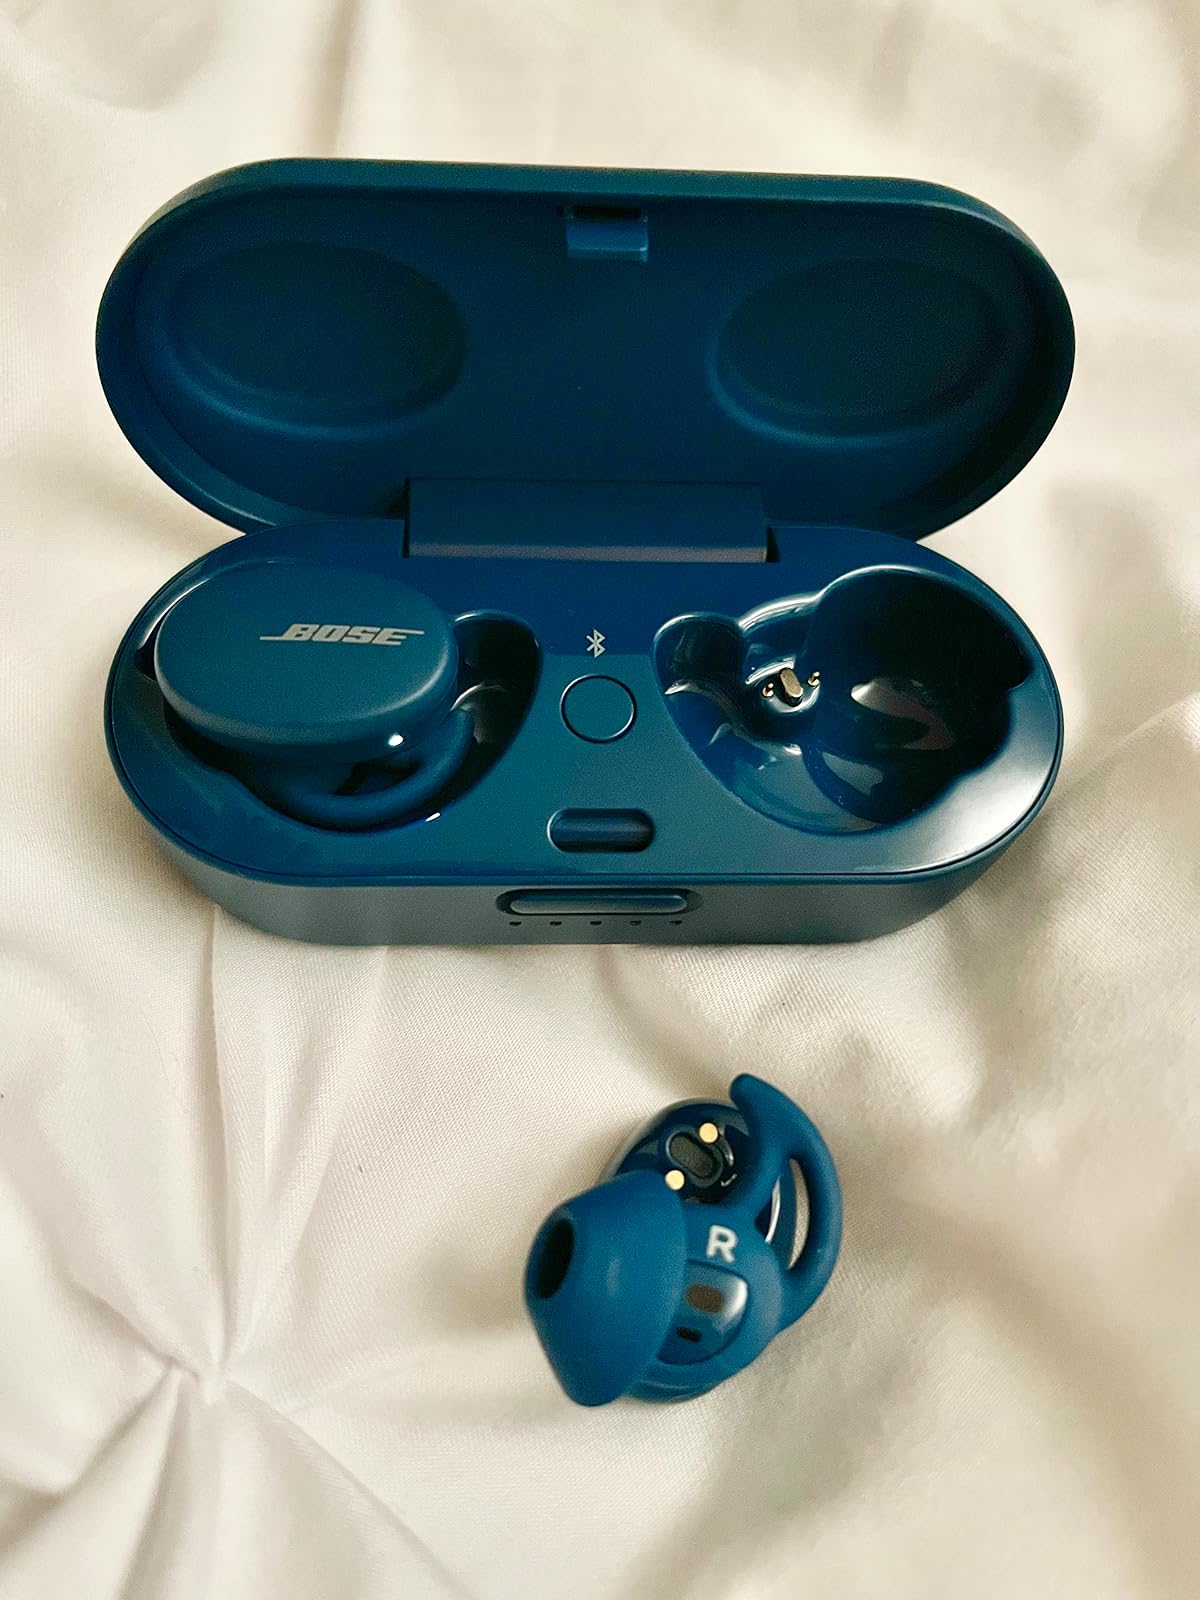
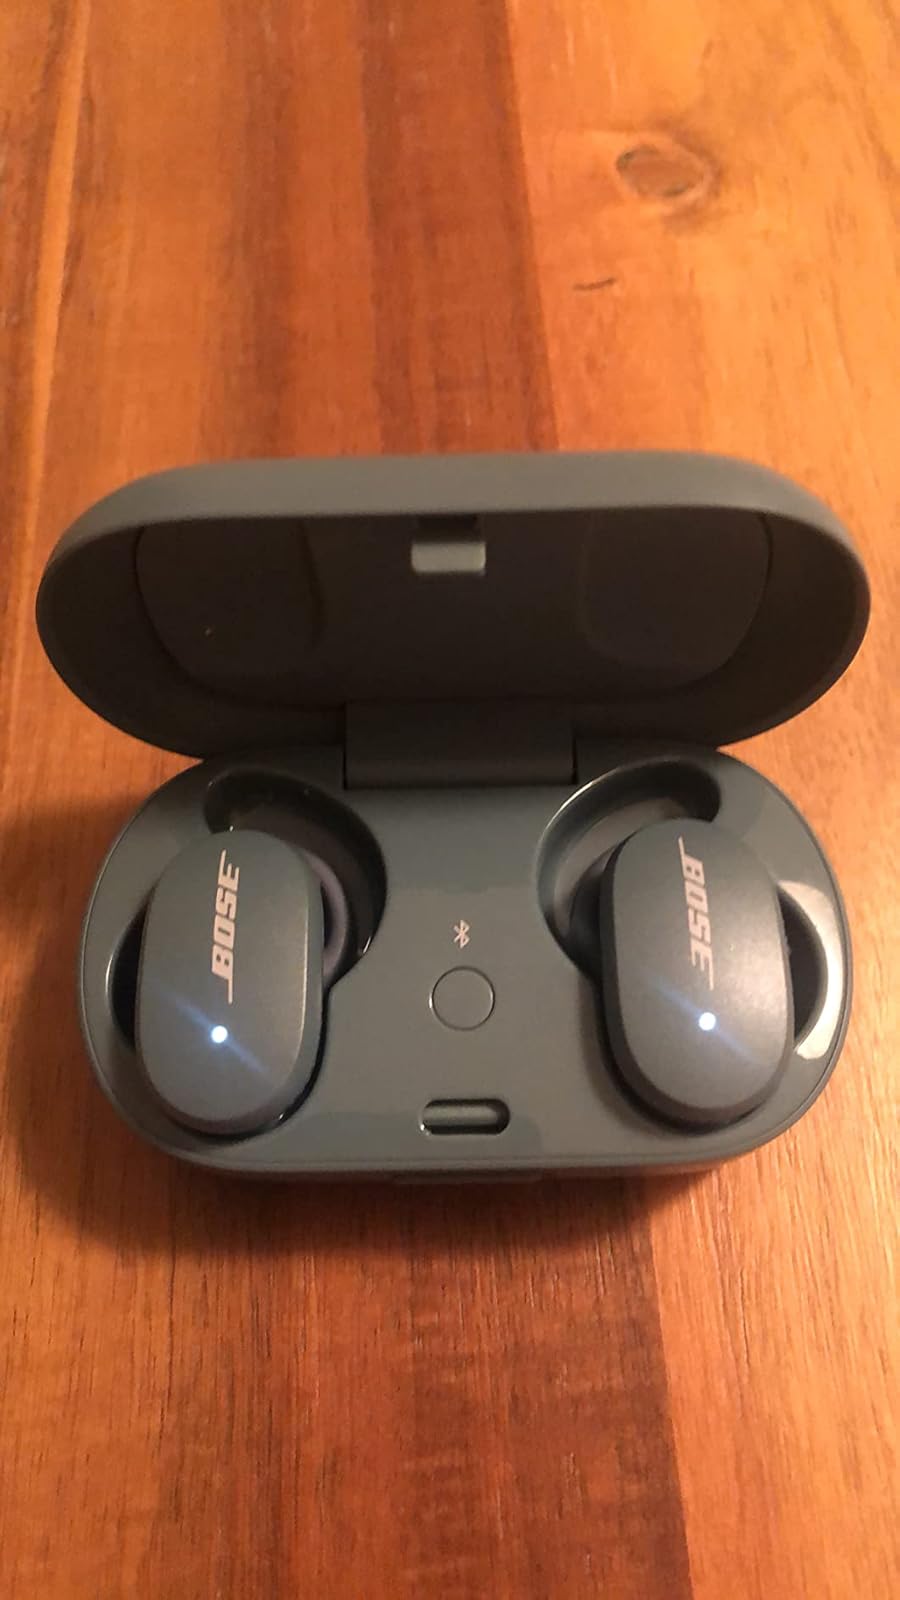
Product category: earbuds
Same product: no